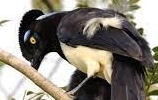
Species: PLUSH CRESTED JAY
Scientific name: CYANOCORAX CHRYSOPS
ImageNet parent category: jay